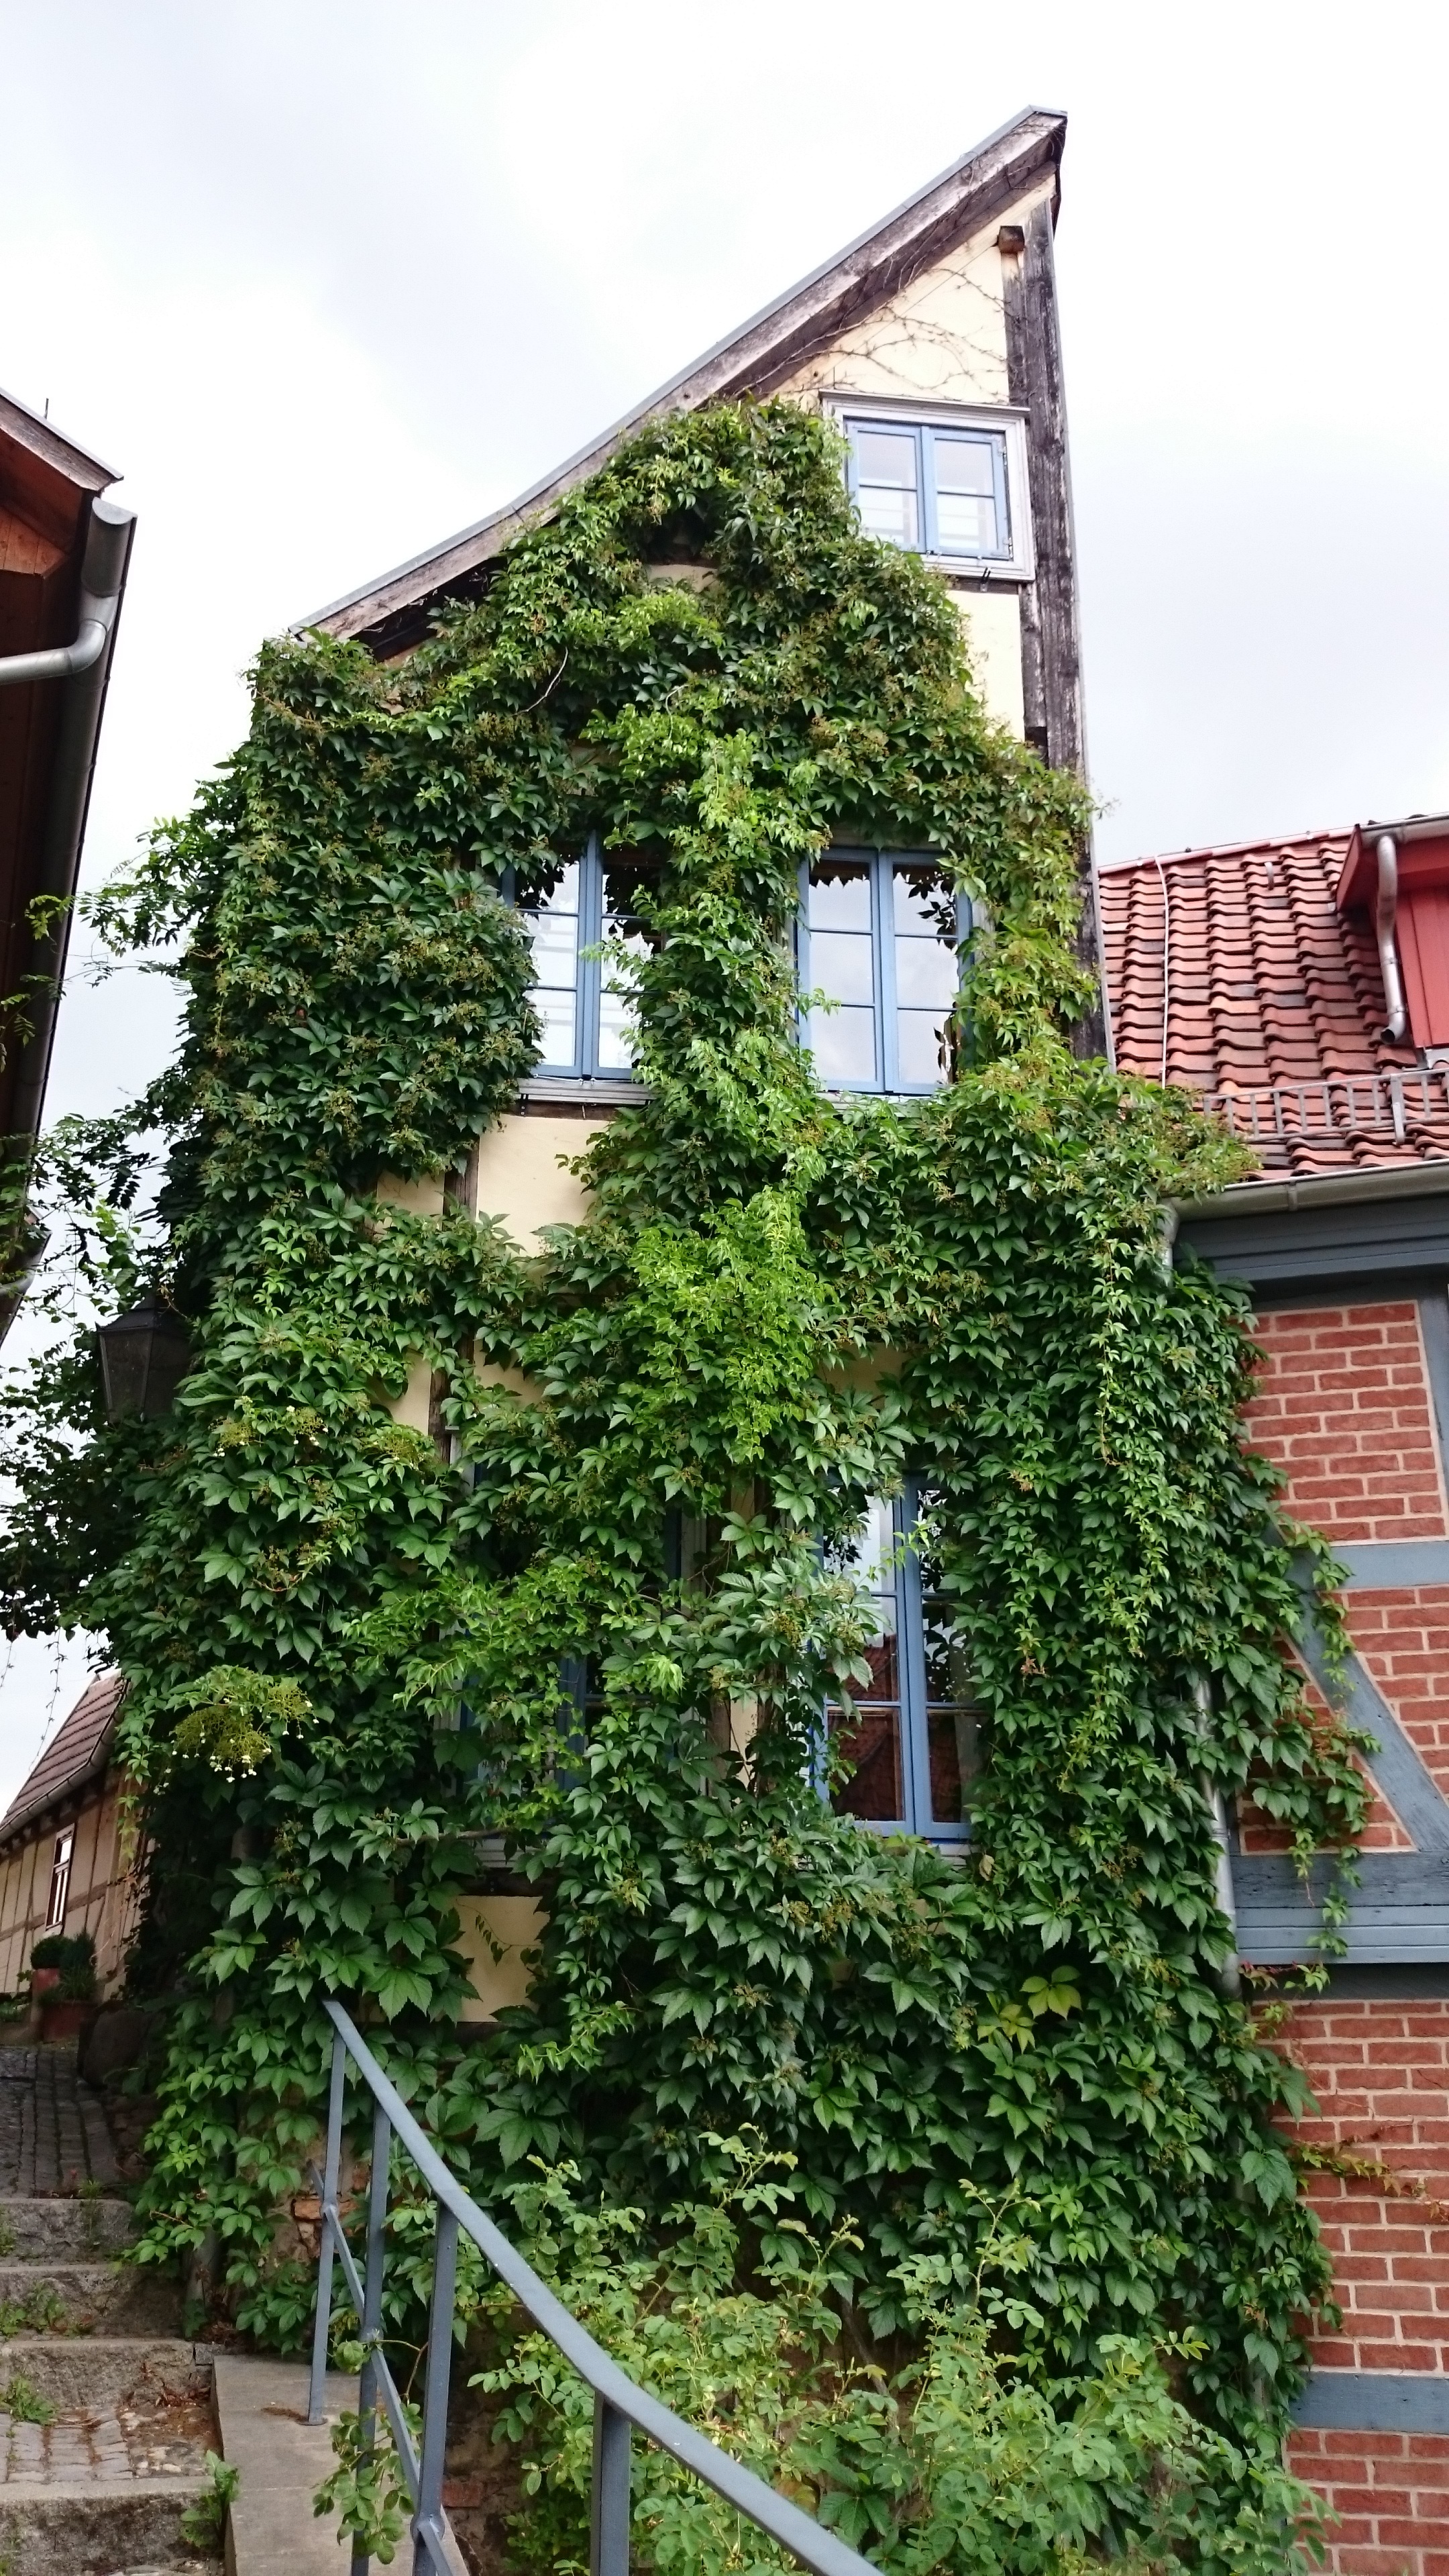
tree, tower, ivy, facade, property, garden, quedlinburg, neighbourhood, fachwerkhaus, halfway house